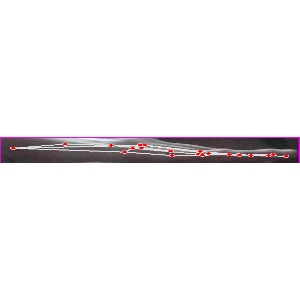
अक्षर: ज